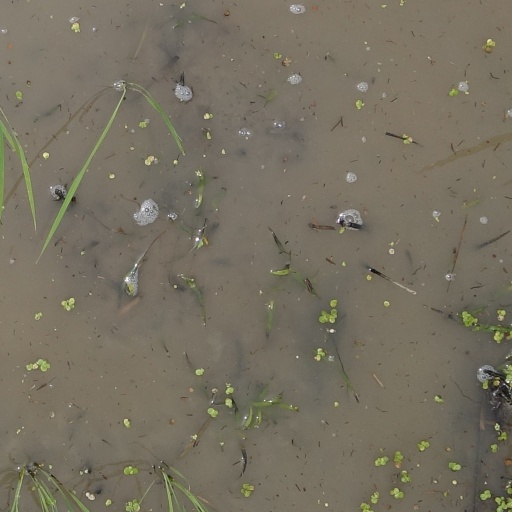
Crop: rice